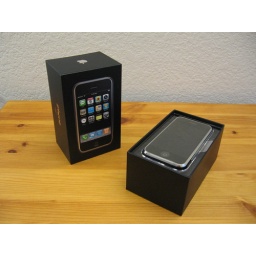
The inside of the lid of the box (on the left) has a thin layer of soft black foam in the center face.